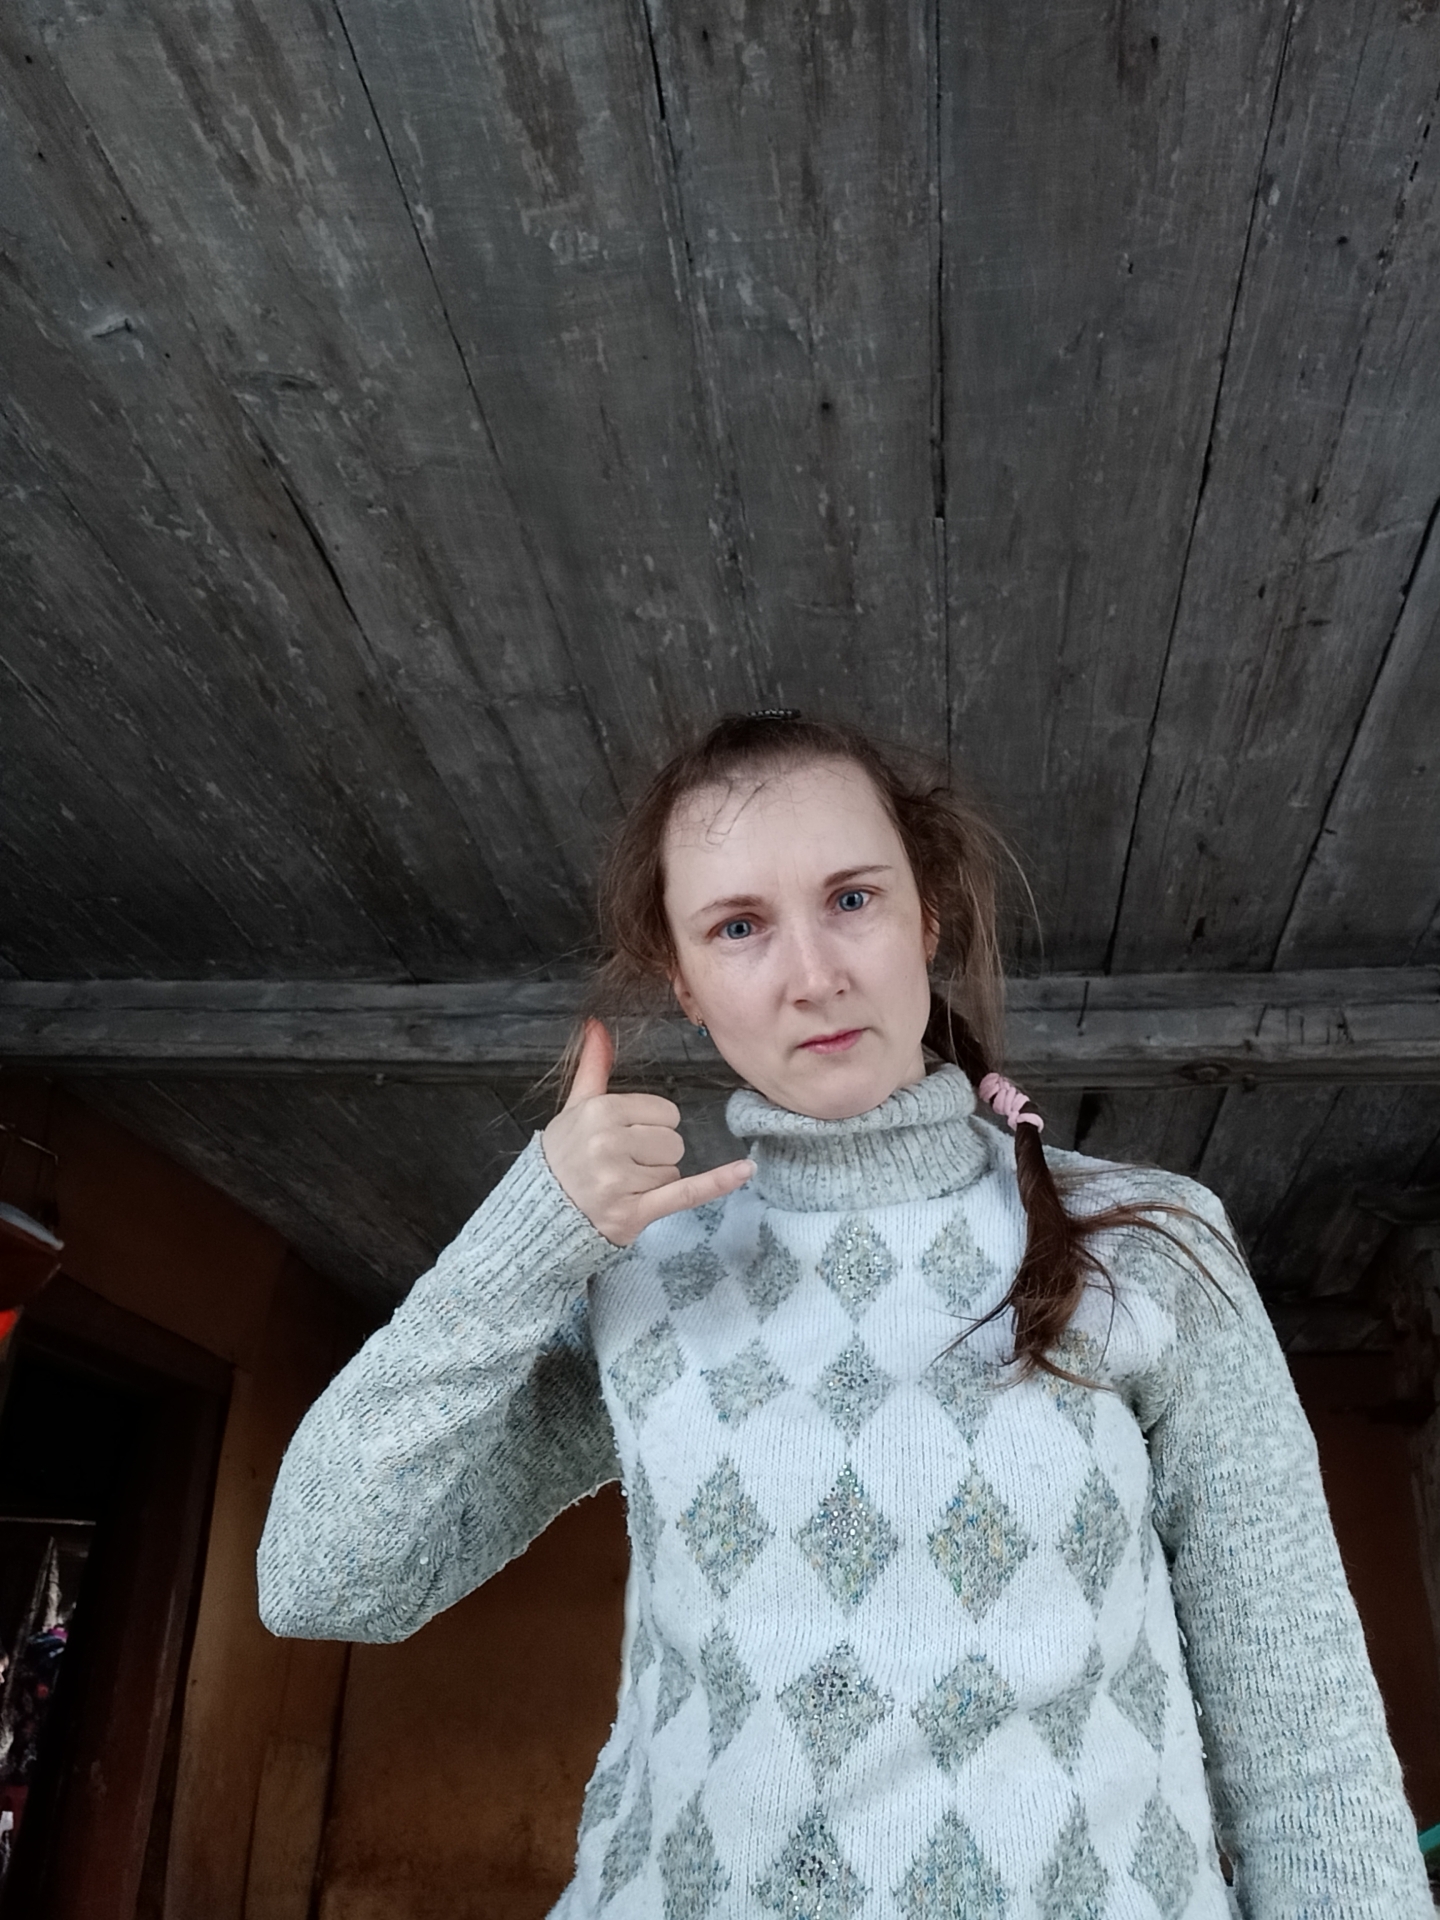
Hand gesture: call